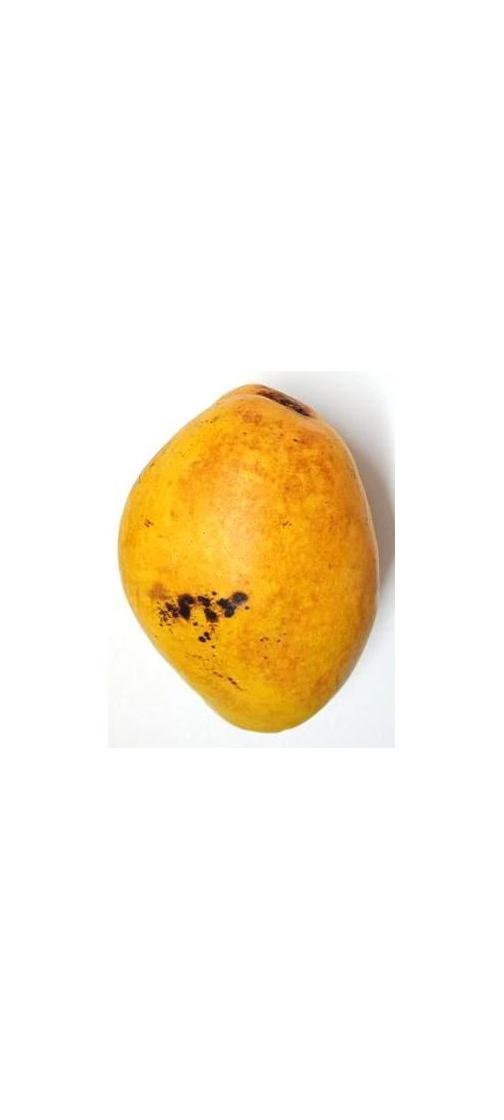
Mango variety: Bari-11